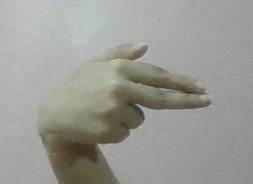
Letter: ghain